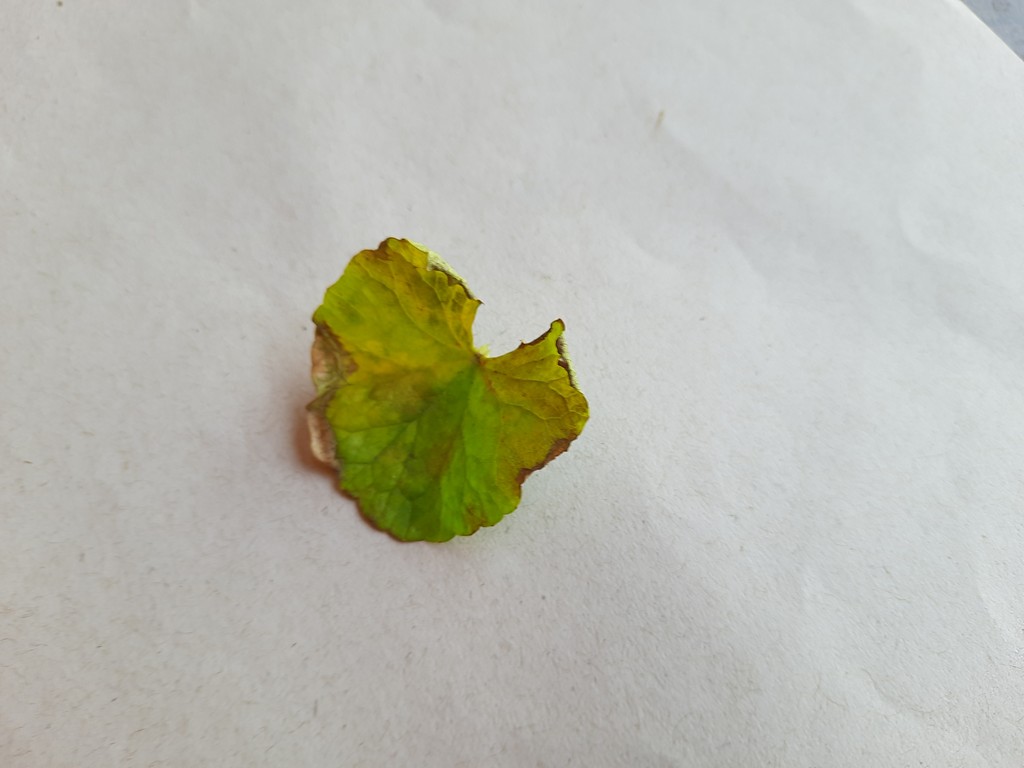
Label: Unhealthy